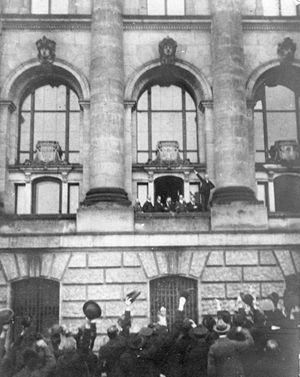
Weimarrepublikken / Weimarrepublikkens historie / Den tyske borgerkrig november 1918-august 1919 / Valget i januar 1919
Scheidemann udråber republikken fra vestbalkonen i Rigsdagsbygningen.
Weimarrepublikken er det uofficielle navn på Det tyske rige for perioden fra 1918 til 1933.